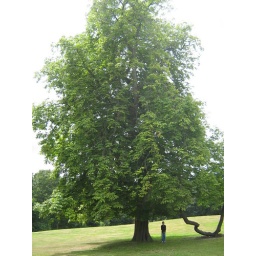
This is my little brother standing under a very large tree in the parks at Leeds Castle.